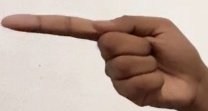
ASL sign: G